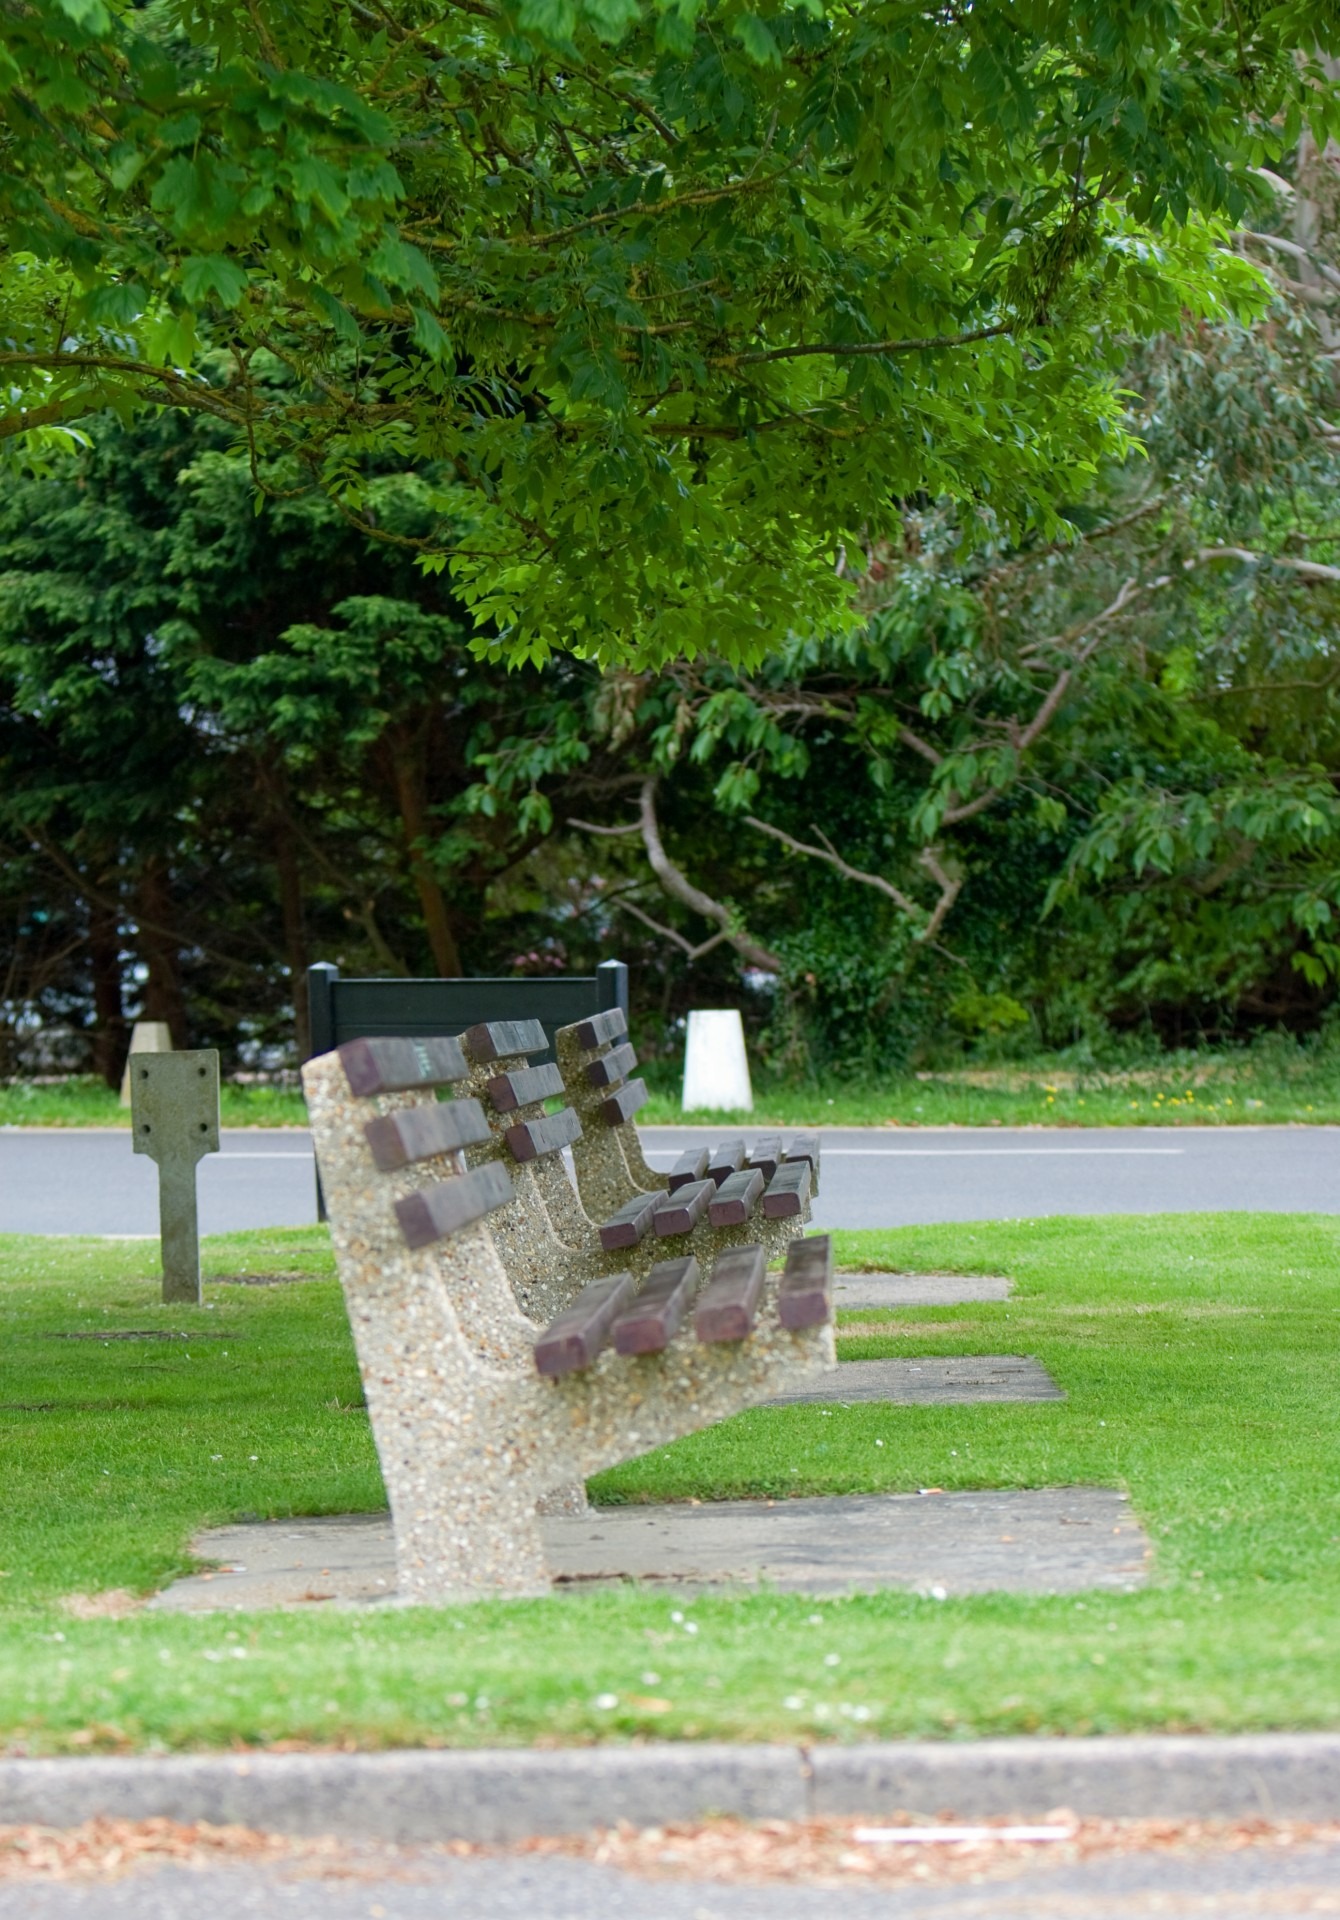
tree, grass, wood, bench, lawn, seating, seat, monument, foliage, green, park, cemetery, garden, concrete, trees, grave, memorial, stones, wooden, benches